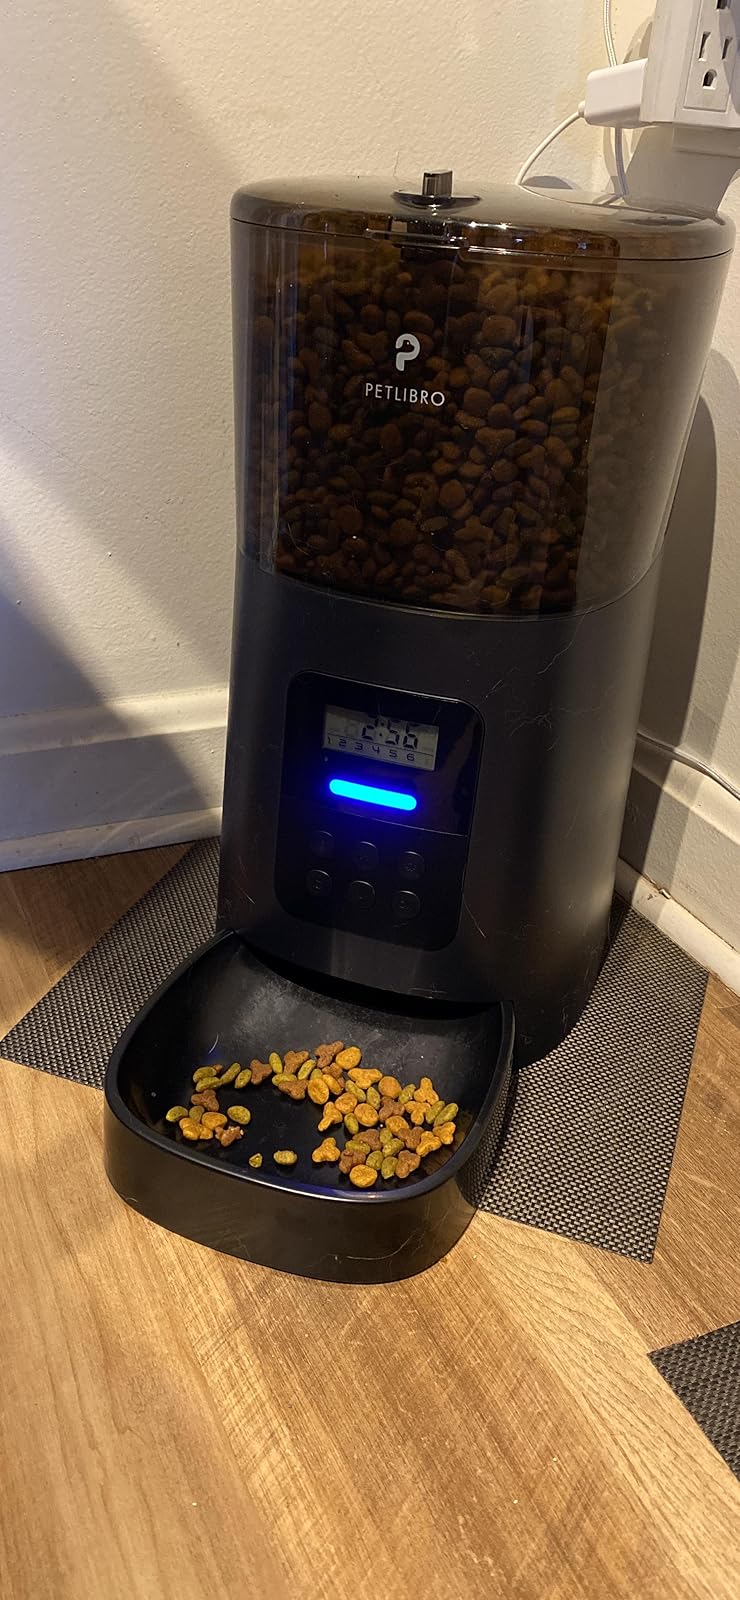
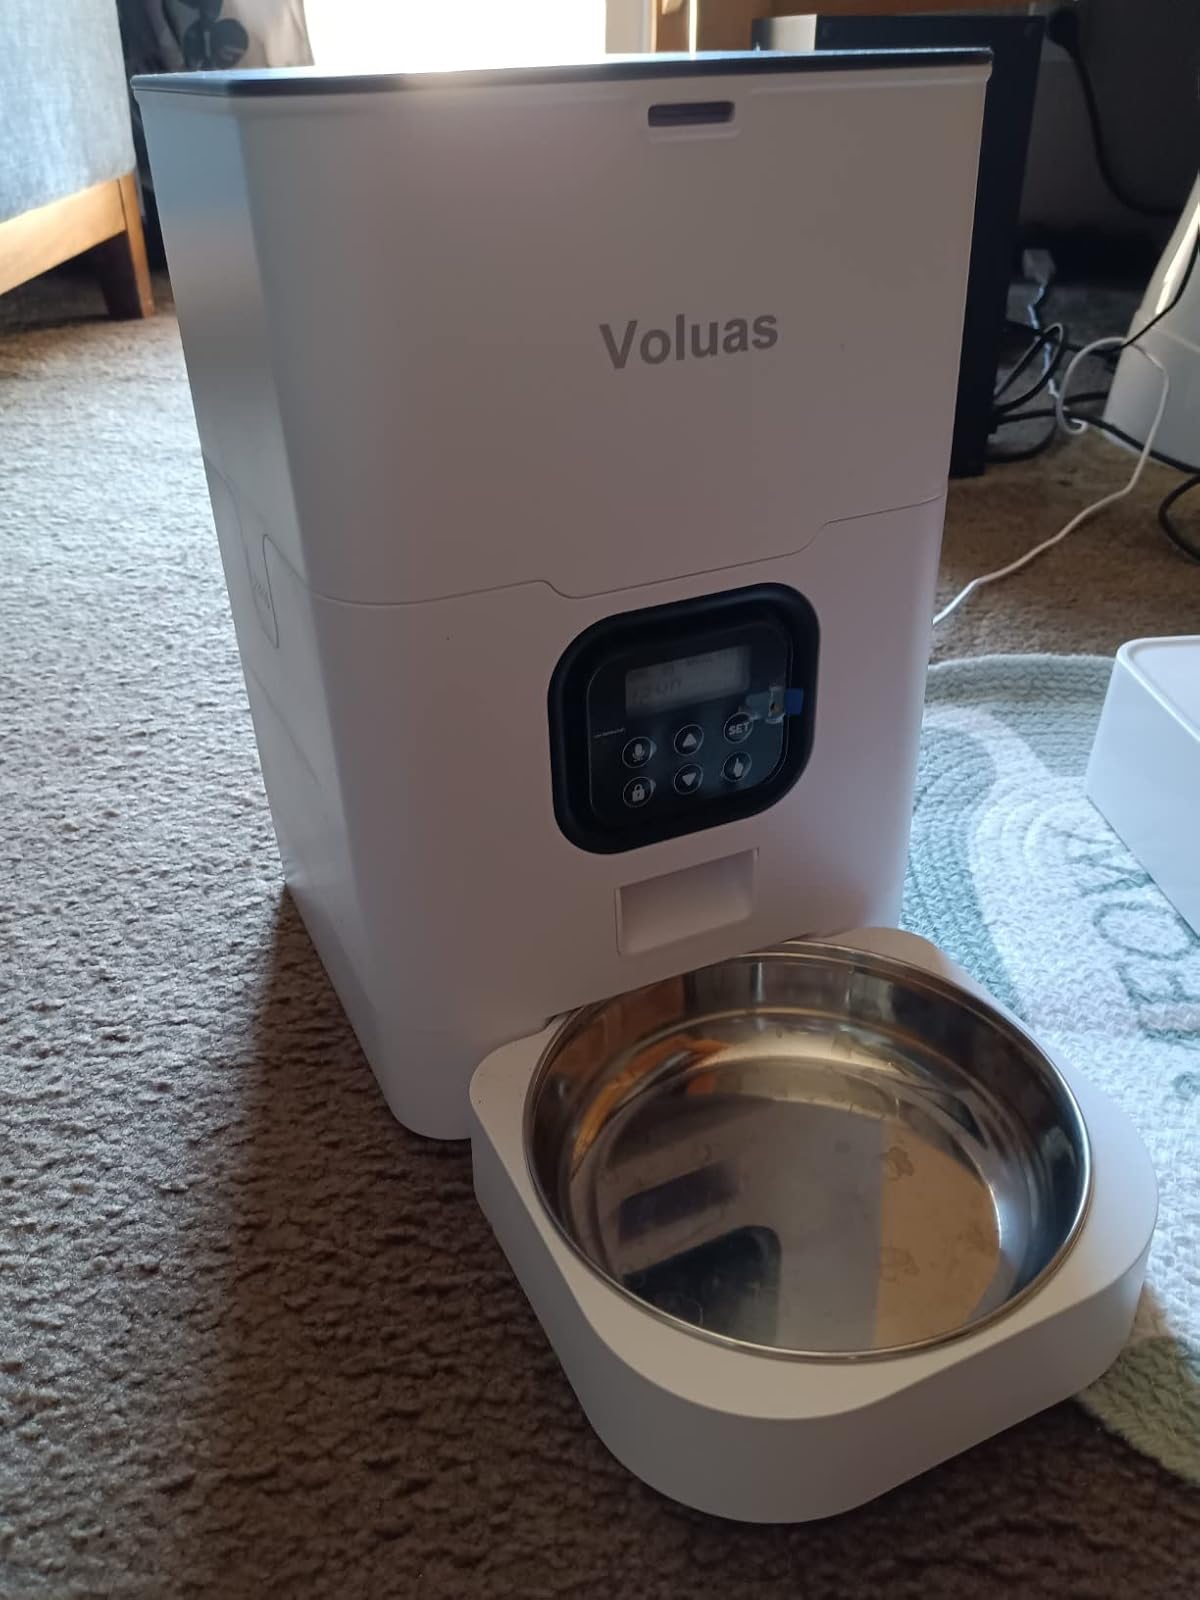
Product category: items_feeder
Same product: no